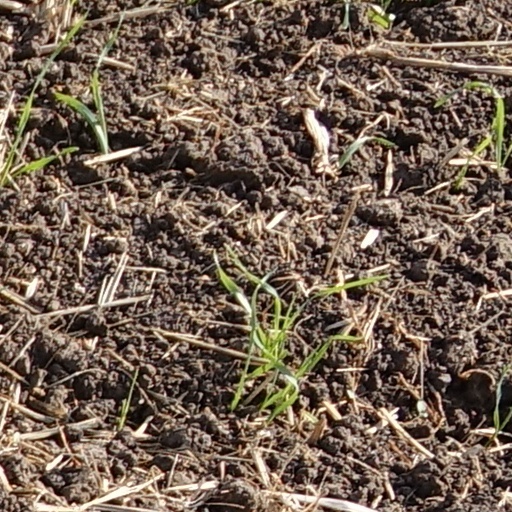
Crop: wheat